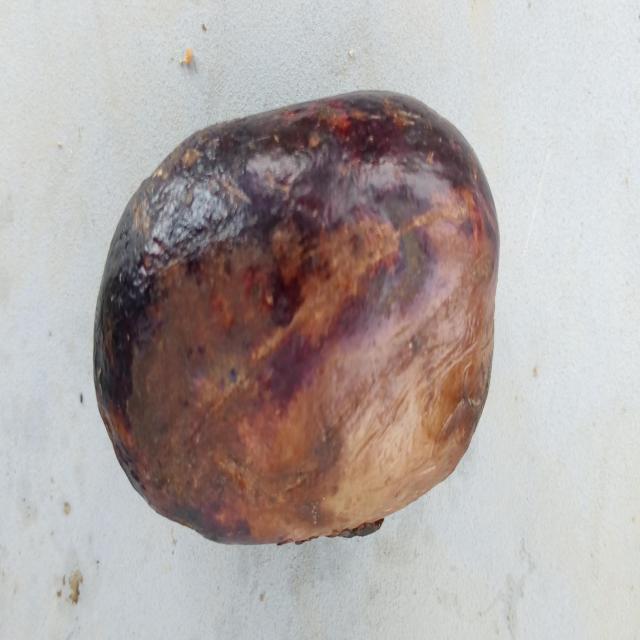
Plum grade: rotten